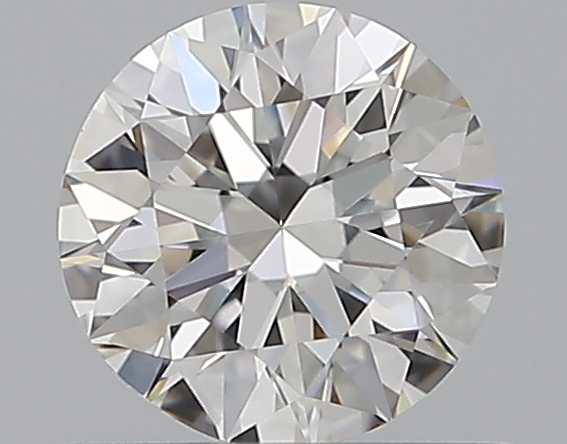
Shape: round
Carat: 0.5
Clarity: VS1
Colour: F
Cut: EX
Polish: EX
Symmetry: EX
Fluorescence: N
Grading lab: GIA
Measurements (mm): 5.06 x 5.09 x 3.15